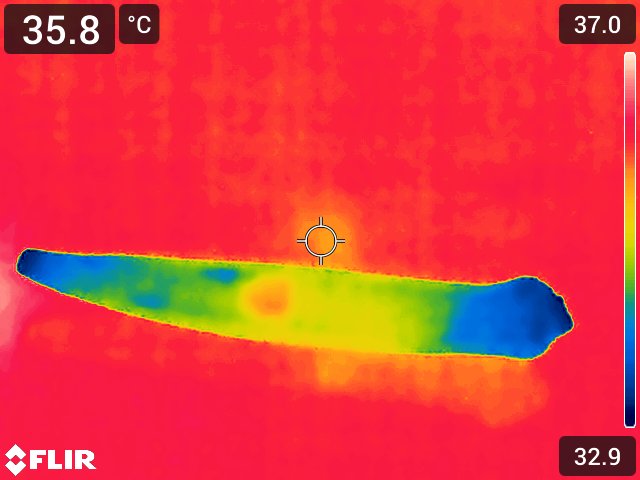
Maturity: over_matured